Napoleonic Wars

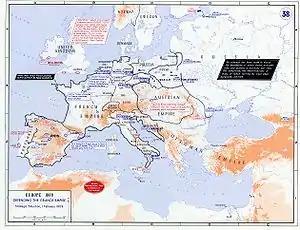
The strategic situation in Europe in February 1809

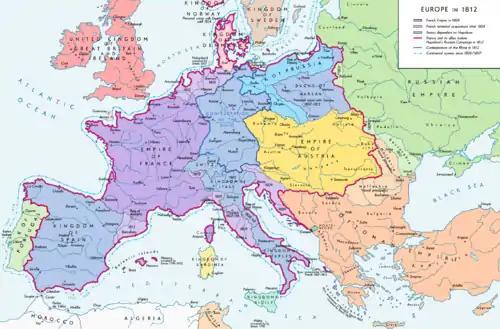
The French Empire in 1812 at its greatest extent

Austria signed the Treaty of Pressburg (26 December 1805) and left the coalition. The treaty required the Austrians to give up Venetia to the French-dominated Kingdom of Italy and the Tyrol to Bavaria. With the withdrawal of Austria from the war, stalemate ensued. Napoleon's army had a record of continuous unbroken victories on land, but the full force of the Russian army had not yet come into play. Napoleon had now consolidated his hold on France, had taken control of Belgium, the Netherlands, Switzerland, and most of Western Germany and northern Italy. His admirers say that Napoleon wanted to stop now, but was forced to continue in order to gain greater security from the countries that refused to accept his conquests. Esdaile rejects that explanation and instead says that it was a good time to stop expansion, for the major powers were ready to accept Napoleon as he was: